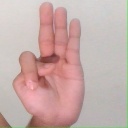
अक्षर: भ